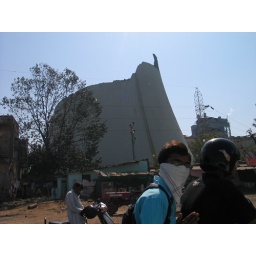
broken cooling tower in Ahmedabad, India_probably coal fired plant